Orca

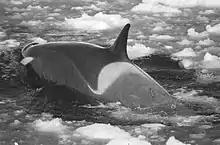
Killer whale forges through small ice floes. Its back is dark from the head to just behind the dorsal fin, where there is a light grey saddle patch. Behind this, and on its lower side, its skin is an intermediate shade.

Closely related matrilines form loose aggregations called pods, usually consisting of one to four matrilines. Unlike matrilines, pods may separate for weeks or months at a time. DNA testing indicates resident males nearly always mate with females from other pods. Clans, the next level of resident social structure, are composed of pods with similar dialects, and common but older maternal heritage. Clan ranges overlap, mingling pods from different clans. The highest association layer is the community, which consists of pods that regularly associate with each other but share no maternal relations or dialects.